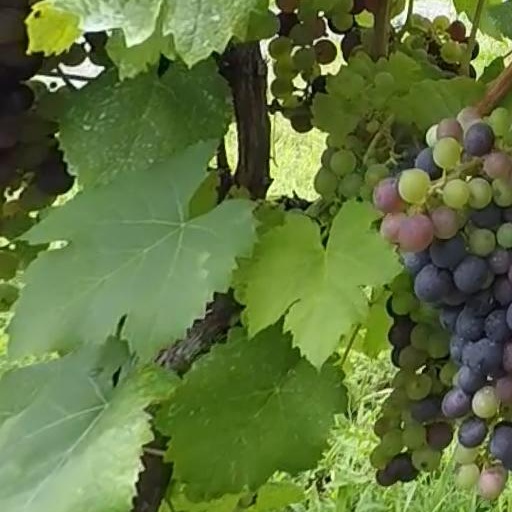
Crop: grape